Kate Samworth

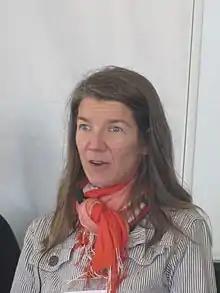
Samworth at the 2014 Gaithersburg Book Festival

Catherine Samworth (born 1967) is an artist, author and illustrator whose book "Aviary Wonders Inc.: Spring Catalog and Instruction Manual" won the Kirkus Prize for Young Readers in 2014 with the judges saying it was "one of the most creative books we have ever encountered." Her illustrations frequently involve the natural world and human interaction with it. Samworth's travels—to Europe, Mexico, Costa Rica, and Brazil—are a source for her artwork. Her book, "Aviary Wonders," is a mockup of a catalog in a future world with extinct birds. Readers are invited to peruse "a charming selection of bodies and wings, and assemble a realistic bird automaton." Samworth says she is "trained in observational drawing and painting" and influenced by the darker aspects of Goya, Daumier, and Balthus."